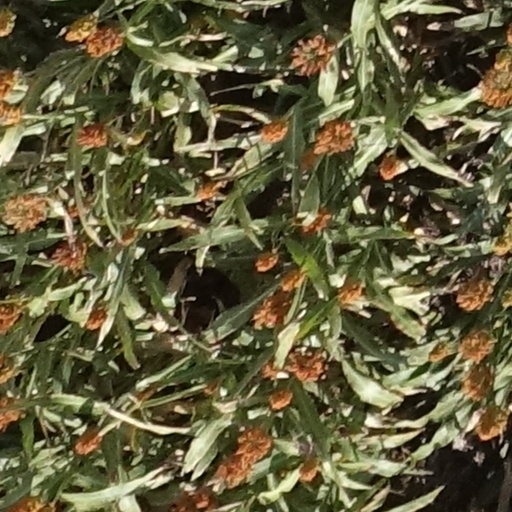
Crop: sorghum